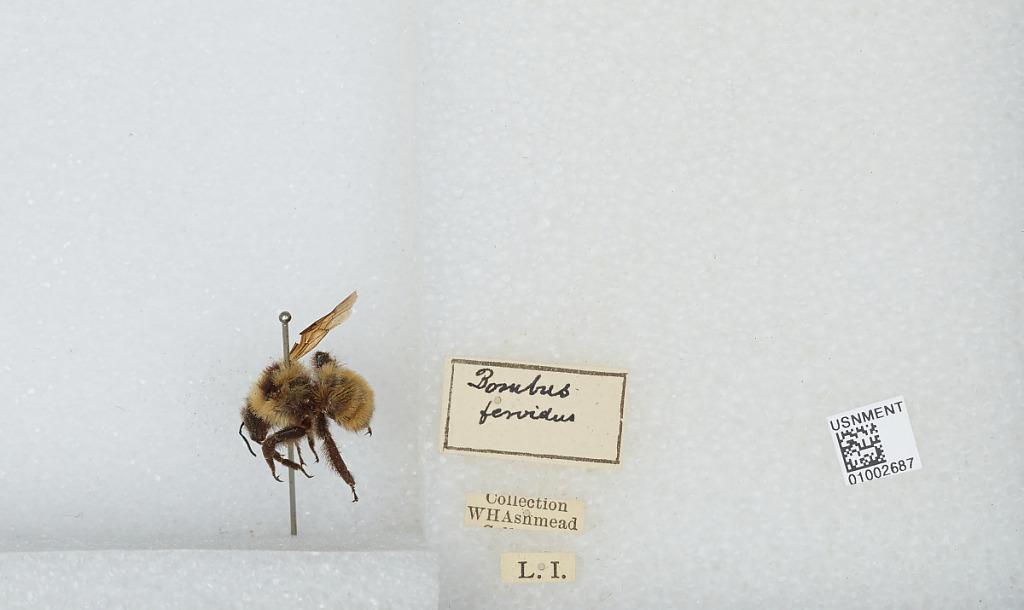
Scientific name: Bombus (Fervidobombus) fervidus fervidus (Fabricius)
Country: United States
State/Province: New York
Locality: Long Island
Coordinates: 40.8168, -73.1996